History of Beed

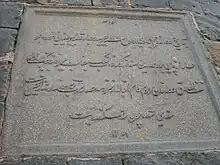
"Katba" — A stone plate carved in Persian at the "Kotwali gate" states the date of flood and construction of protection wall as 1251 AH (1835).

The architectural style suggests that it might have been constructed during Yadava period., most probably during the reign of Singhana (1210–47), who also founded Devagiri (Daulatabad). The design of this temple has some close similarities to the temples at the famous caves of Ellora. Situated in the middle of a small lake in the eastern part of the town, the temple is built with black stone and is carved with excellent human and divine figures. A fair is held in the grounds of temple during Mahashivratri.